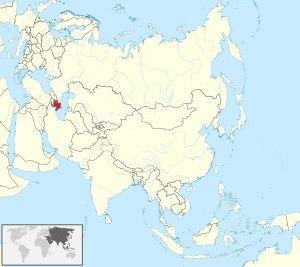
Cette liste commentée recense la mammalofaune en Azerbaïdjan. Elle répertorie les espèces de mammifères azerbaïdjanais actuels et celles qui ont été récemment classifiées comme éteintes. Cette liste comporte 127 espèces réparties en neuf ordres et 28 familles, dont quatre sont « en danger », huit sont « vulnérables », douze sont « quasi menacées » et quatre ont des « données insuffisantes » pour être classées.